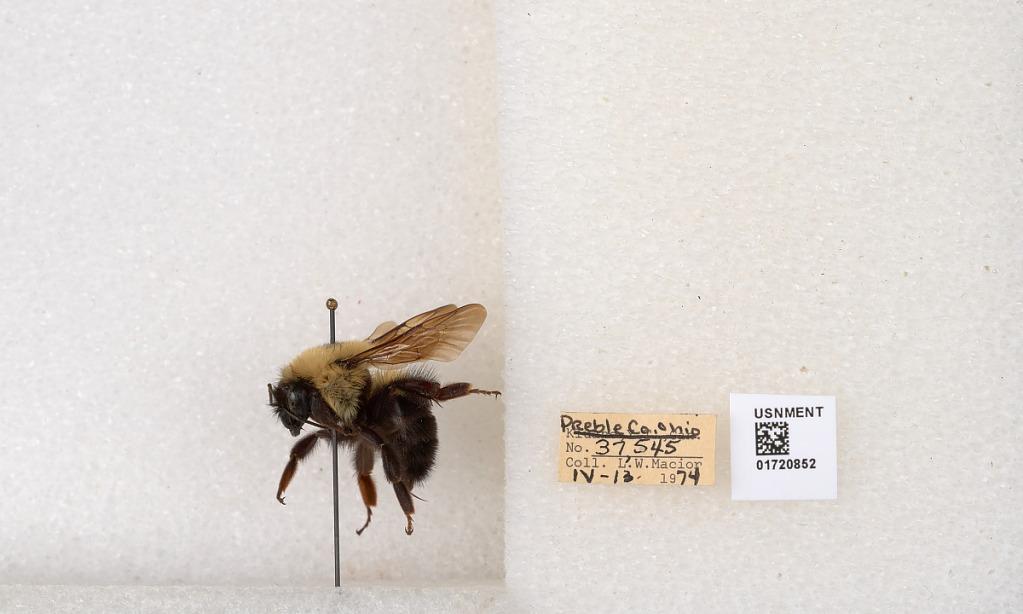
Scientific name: Bombus bimaculatus Cresson
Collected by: L. Macior
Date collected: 1974-4-13
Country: United States
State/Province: Ohio
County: Preble
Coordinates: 39.7416, -84.648